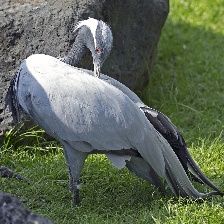
Species: DEMOISELLE CRANE
Scientific name: GRUS VIRGO
ImageNet parent category: crane